000 (emergency telephone number)

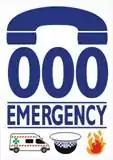
Triple Zero or 000 logo

000 or Triple Zero is the primary national emergency telephone number in Australia and the Australian External Territories. Triple Zero calls are initially answered by Telstra, then transferred to state and territory emergency services organisations. The Triple Zero system is overseen by the Australian Communications and Media Authority (ACMA) and is intended only for use in life-threatening or time-critical emergencies.